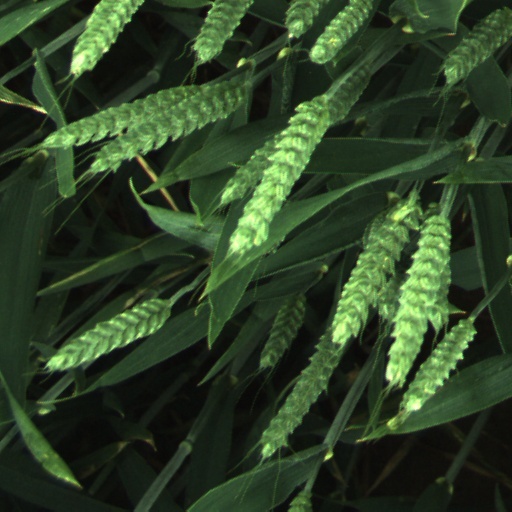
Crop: wheat